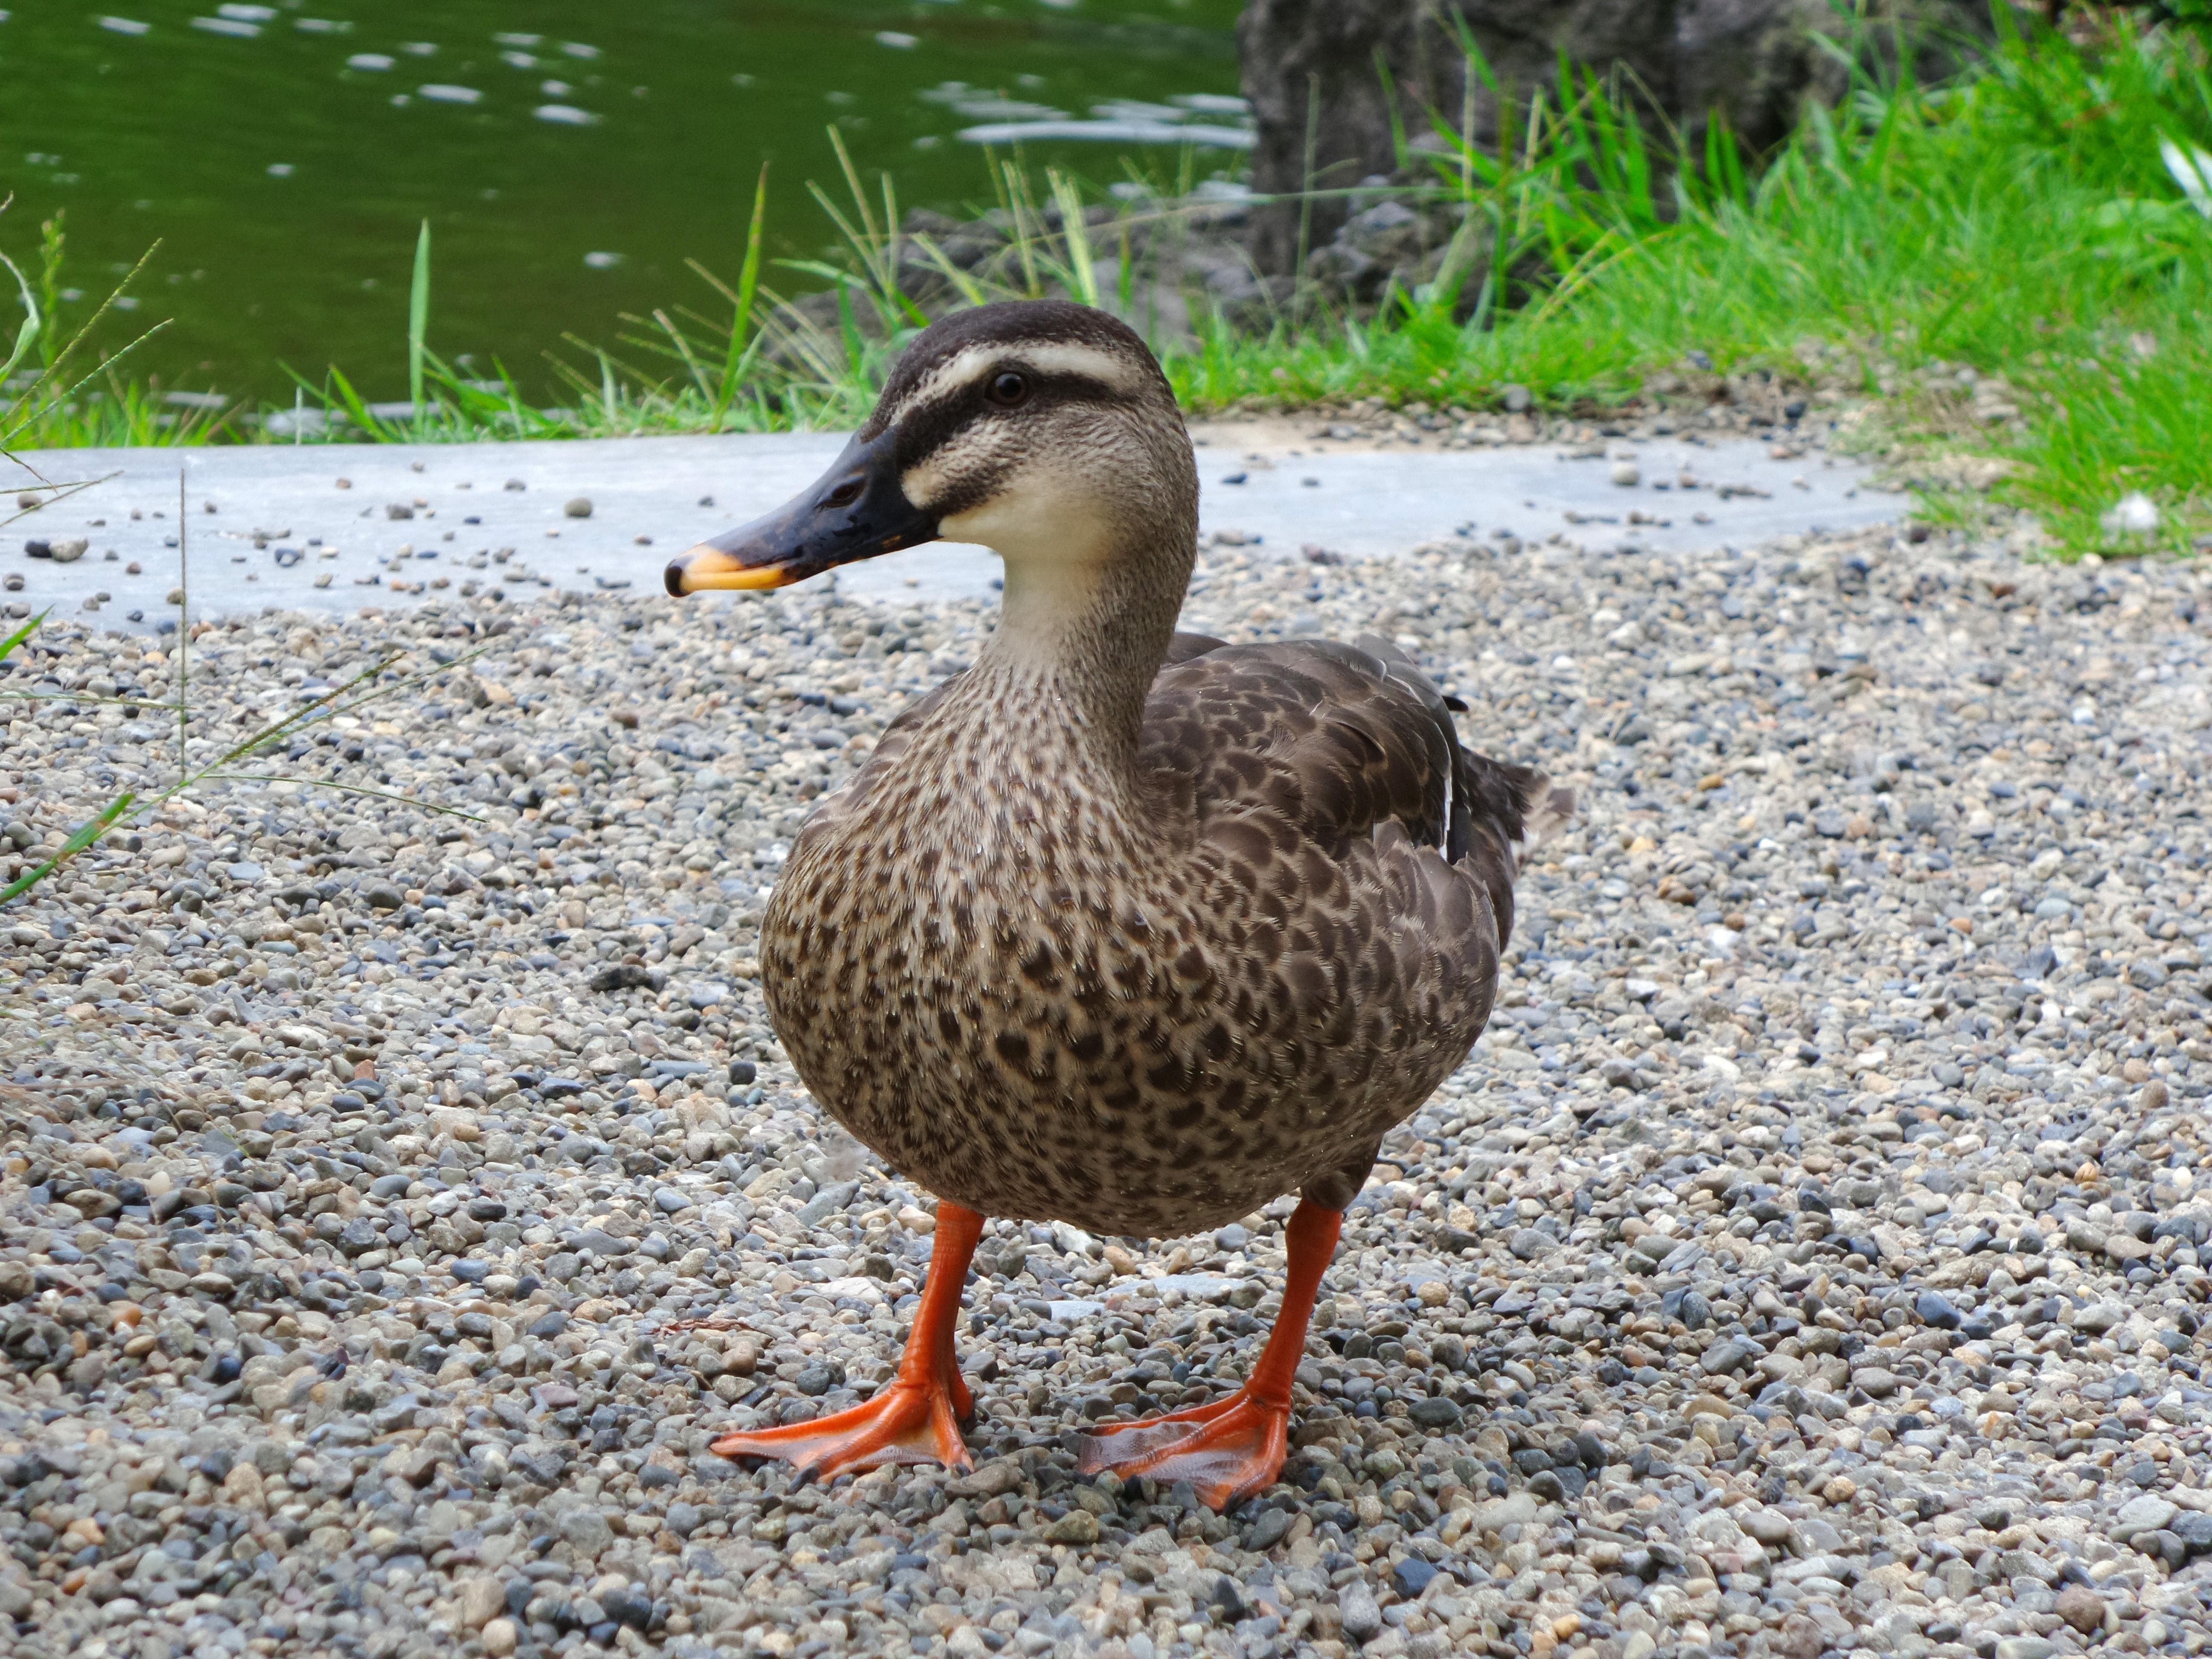
bird, wildlife, standing, beak, japan, fowl, fauna, poultry, tokyo, duck, goose, vertebrate, waterfowl, water bird, mallard, canard, ducks geese and swans